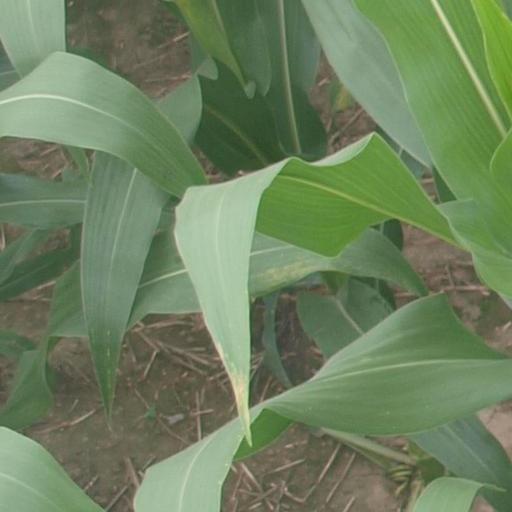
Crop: maize; corn